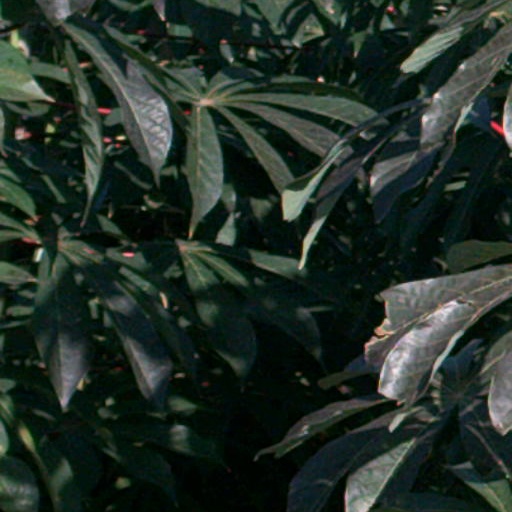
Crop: cassava